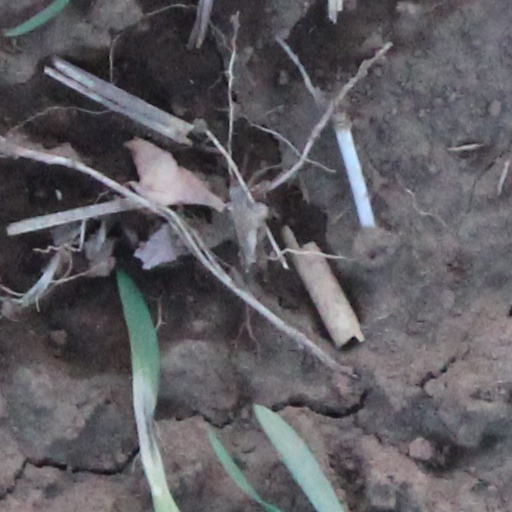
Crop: wheat